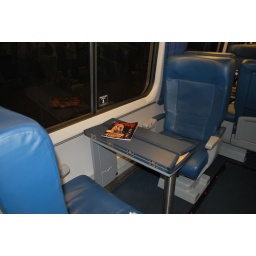
Facing seats with a table in an Acela Express First Class car.